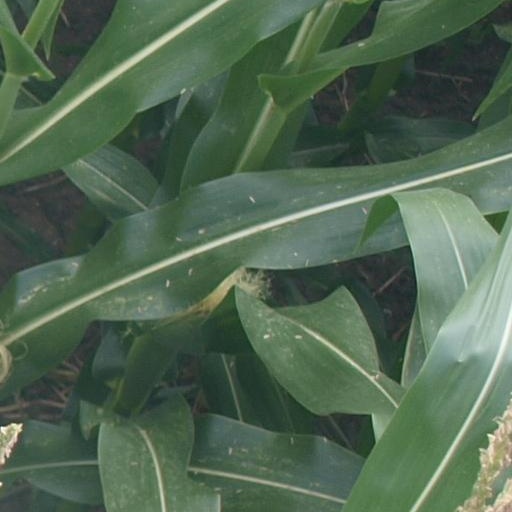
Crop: maize; corn